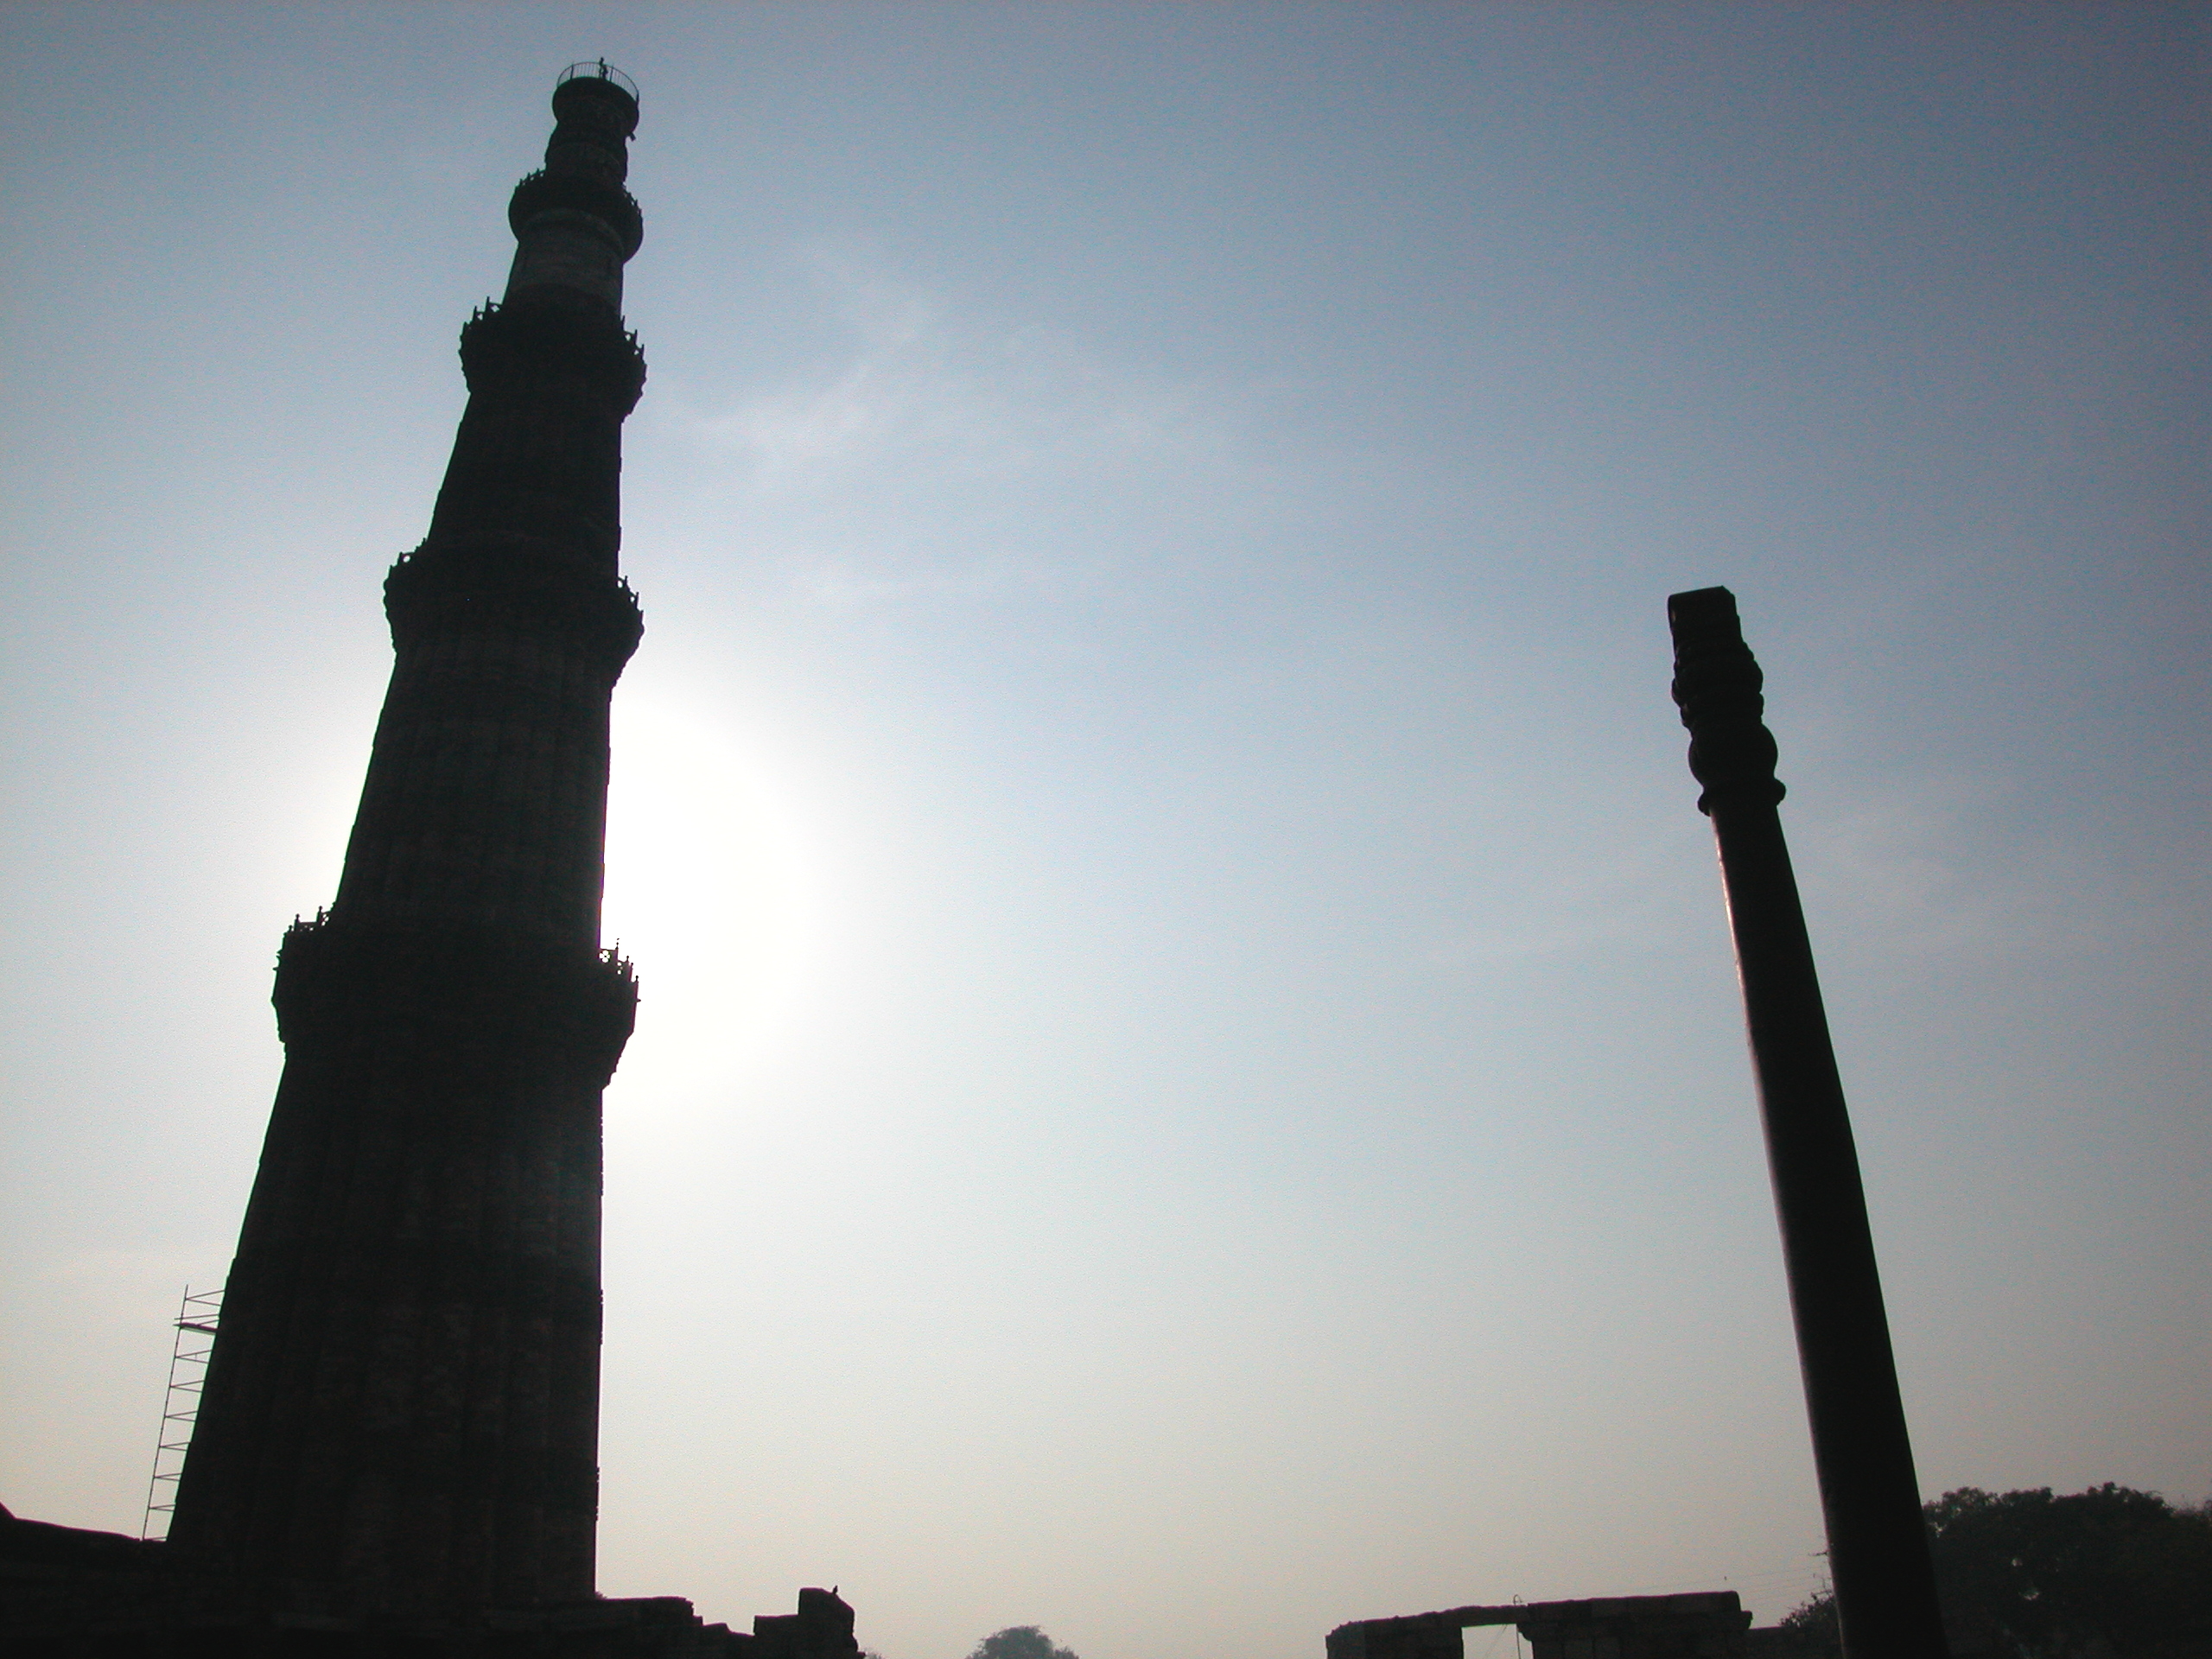
silhouette, architecture, sky, monument, statue, high, tower, landmark, cool image, temple, spire, ruins, hires, india, complex, hi, res, delhi, unescoworldheritage, qutub, minar